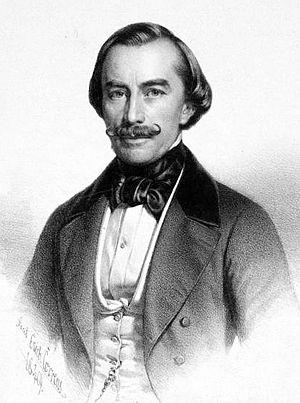
Erich Correns est un peintre allemand de portraits et de lithographies.